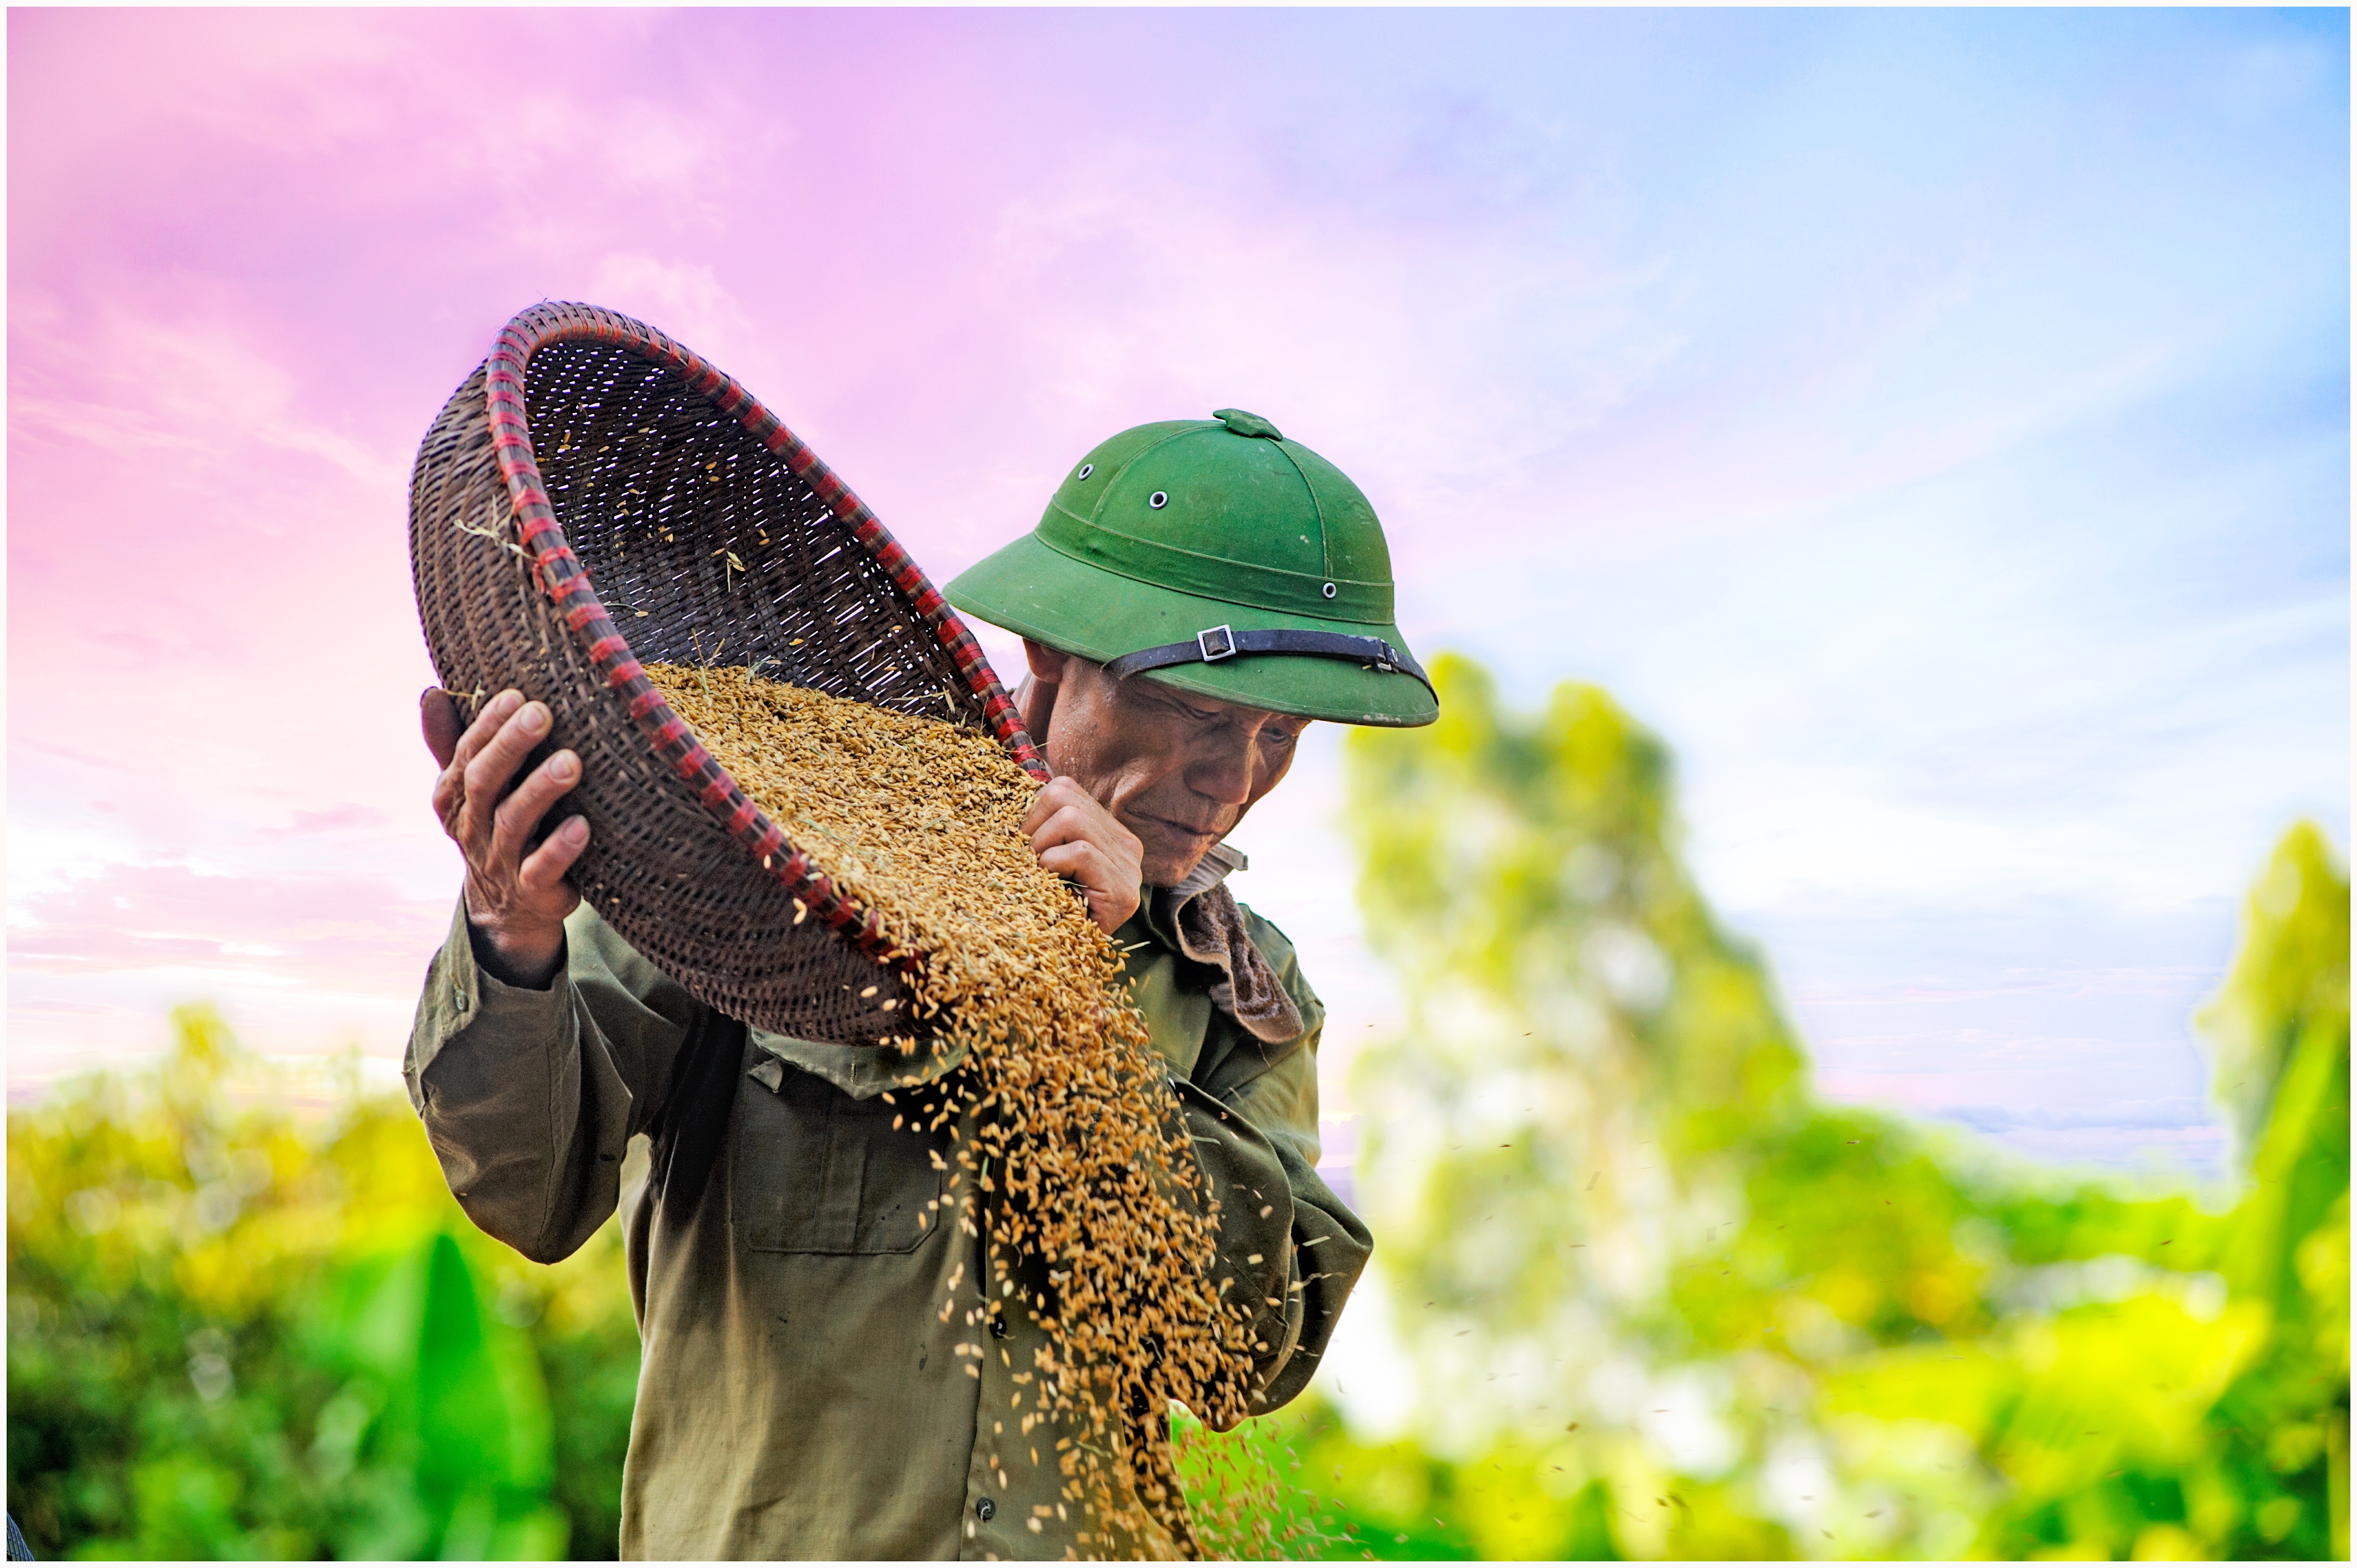
agriculture, farmer, grain drying, d rice